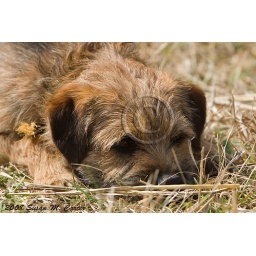
Steeplechase: Bored puppy in the horse van area of the Warrenton point-to-point races. location: Virginia. photographer: Susan M. Carter. IMG_1901